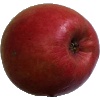
Label: Apple Crimson Snow 1